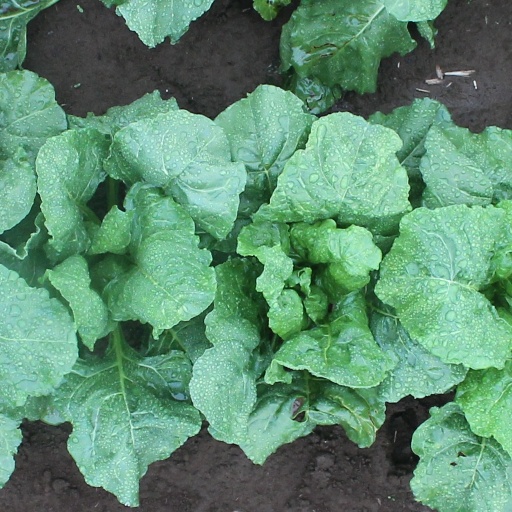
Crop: sugar beet